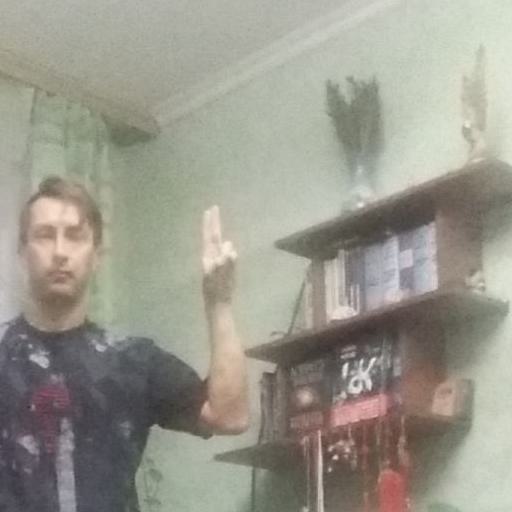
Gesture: two_up